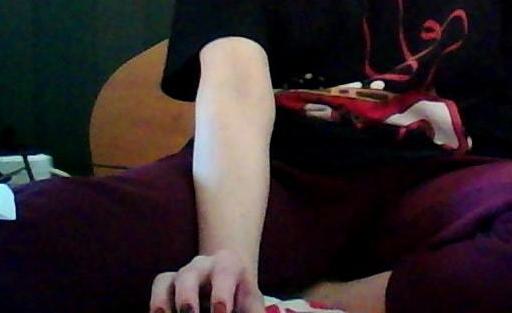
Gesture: no_gesture